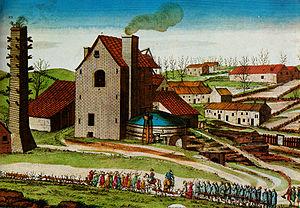
La mine Beaujonc près de Liège, le 4 mars 1812. B. Melchior-Bonnet, p. 255
Les aspects économiques et logistiques des guerres napoléoniennes décrivent l'ensemble des facteurs économiques qui concoururent à la gestion matérielle — politique économique, production, etc. — et financière — financement des dépenses de guerre, etc. — des guerres menées sous le Consulat et le Premier Empire et par conséquent les causes et conséquences économiques de ces conflits. Ils couvrent également la gestion des ressources industrielles en vue de la production des armes et équipements militaires et l'organisation de celle-ci ou encore la logistique militaire et l'intendance militaire en vue de l'approvisionnement des armées en campagne.